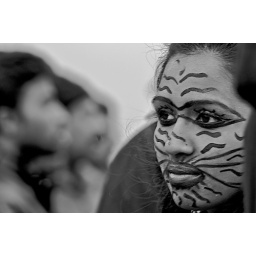
Tiger in black and white